Landscape After the Battle

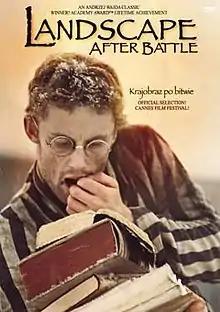
DVD release poster

Landscape After the Battle is a 1970 Polish drama film directed by Andrzej Wajda and starring Daniel Olbrychski; telling a story of a Nazi German concentration camp survivor soon after liberation, residing in a DP camp somewhere in Germany. It is based on the writings of Holocaust survivor and Polish author Tadeusz Borowski. In most part, the plot revolves around the events depicted in Borowski's short story called "Bitwa pod Grunwaldem" ("The Battle of Grunwald") from his collection "This Way for the Gas, Ladies and Gentlemen". The film was entered into the 1970 Cannes Film Festival.